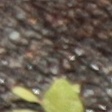
Label: Palmer Amaranth